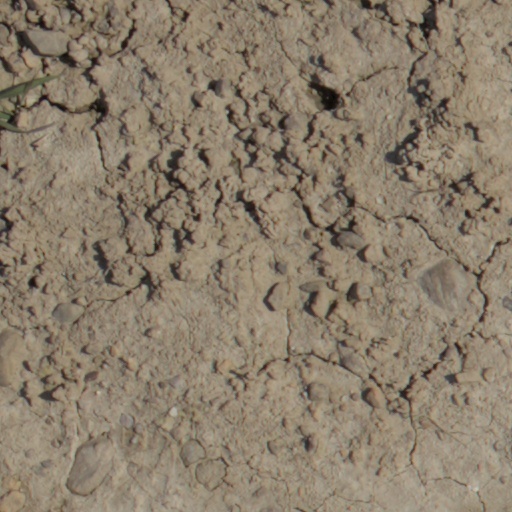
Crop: wheat